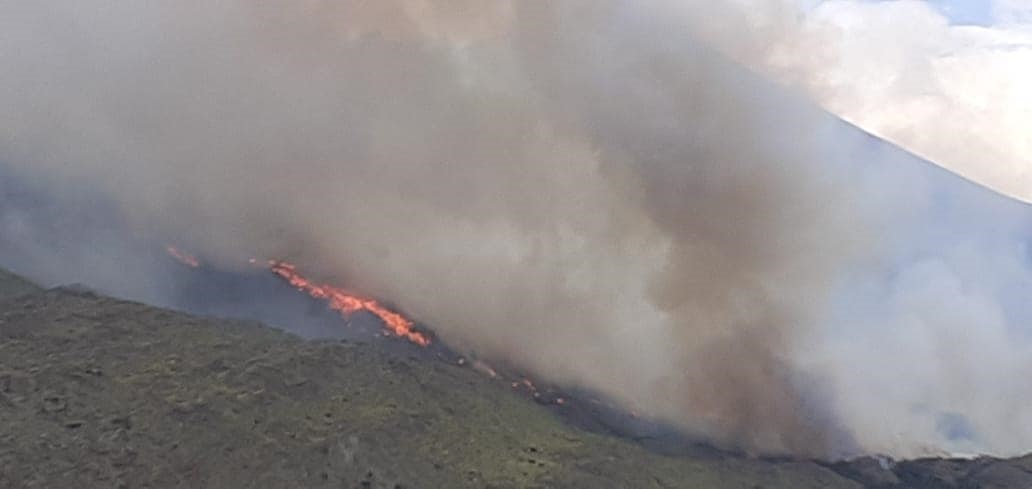
Fire: yes
Smoke: yes